Colombo

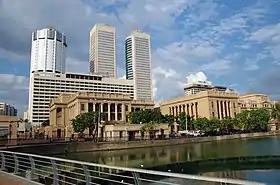
The Old Parliament Building, Bank of Ceylon building and WTC twin towers in the Colombo financial district of Fort

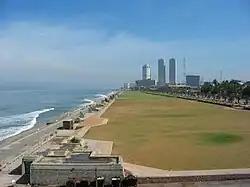
Galle Face Green, where many major events take place, is a favourite location for many. It is in close proximity to many of the major hotels. Formerly, it was the site of the city's racecourse, golf course and the cricket field

The great majority of Sri Lankan corporations have their head offices in Colombo including Aitken Spence, Ceylinco Corporation, Stassen group of companies, John Keells Holdings, Cargills, Hemas Holdings, SenzMate and Akbar Brothers. Some of the industries include chemicals, textiles, glass, cement, leather goods, furniture and jewellery. In the city centre is the World Trade Centre. The 40-story Twin Tower complex is the centre of important commercial establishments, in the Fort district, the city's nerve centre. Right outside the Fort area is Pettah which is derived from the Sinhala word "pita" which means 'out' or 'outside'.